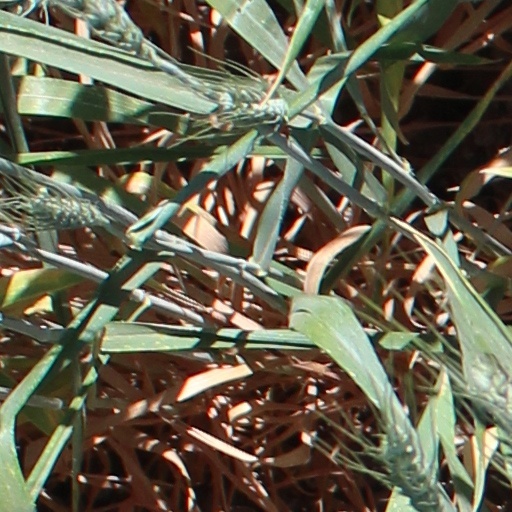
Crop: wheat